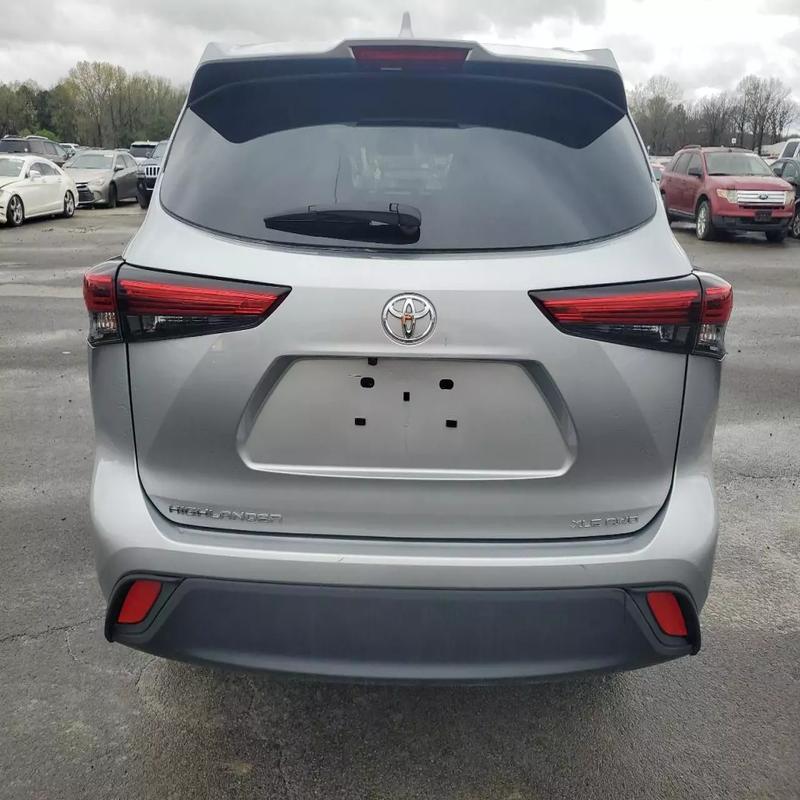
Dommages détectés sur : plaque d'immatriculation arrière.
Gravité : majeur